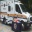
Label: ambulance